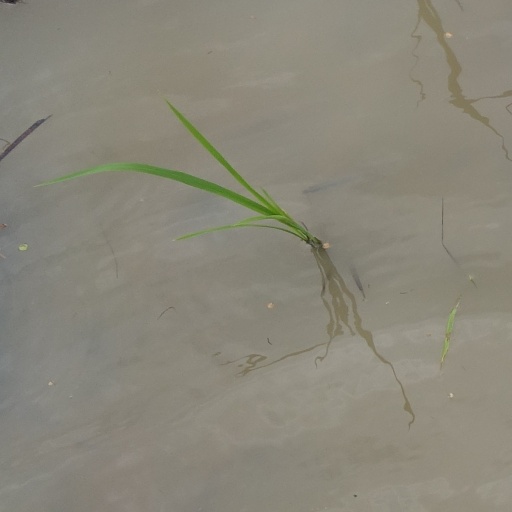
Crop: rice